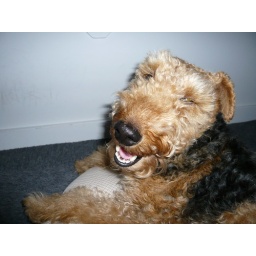
monkey under desk